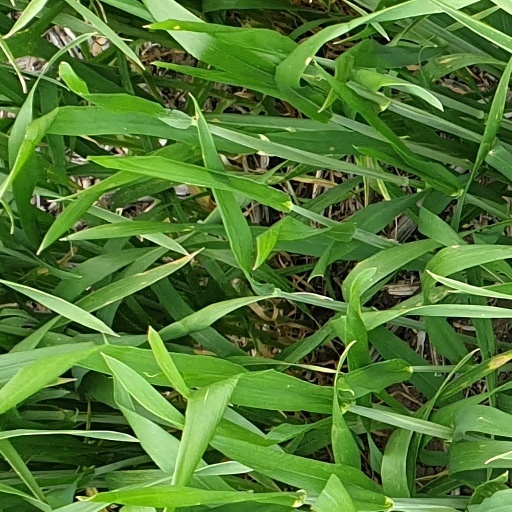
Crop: wheat